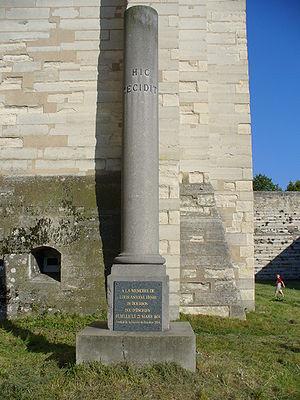
L'affaire du duc d'Enghien recouvre l'enlèvement, le jugement et enfin l'exécution dans les fossés du château de Vincennes le 21 mars 1804, de Louis Antoine de Bourbon-Condé, duc d’Enghien, petit-fils du prince de Condé, à la suite d'une opération de la police secrète dirigée par Savary et menée par le général Ordener.